Northern Thebaid

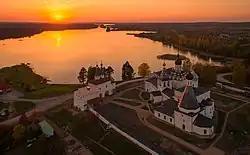

Northern Thebaid, is the poetic name of the northern Russian lands surrounding Vologda and Belozersk, appeared as a comparison with the Egyptian area Thebaid - well-known settling place of early Christian monks and hermits.